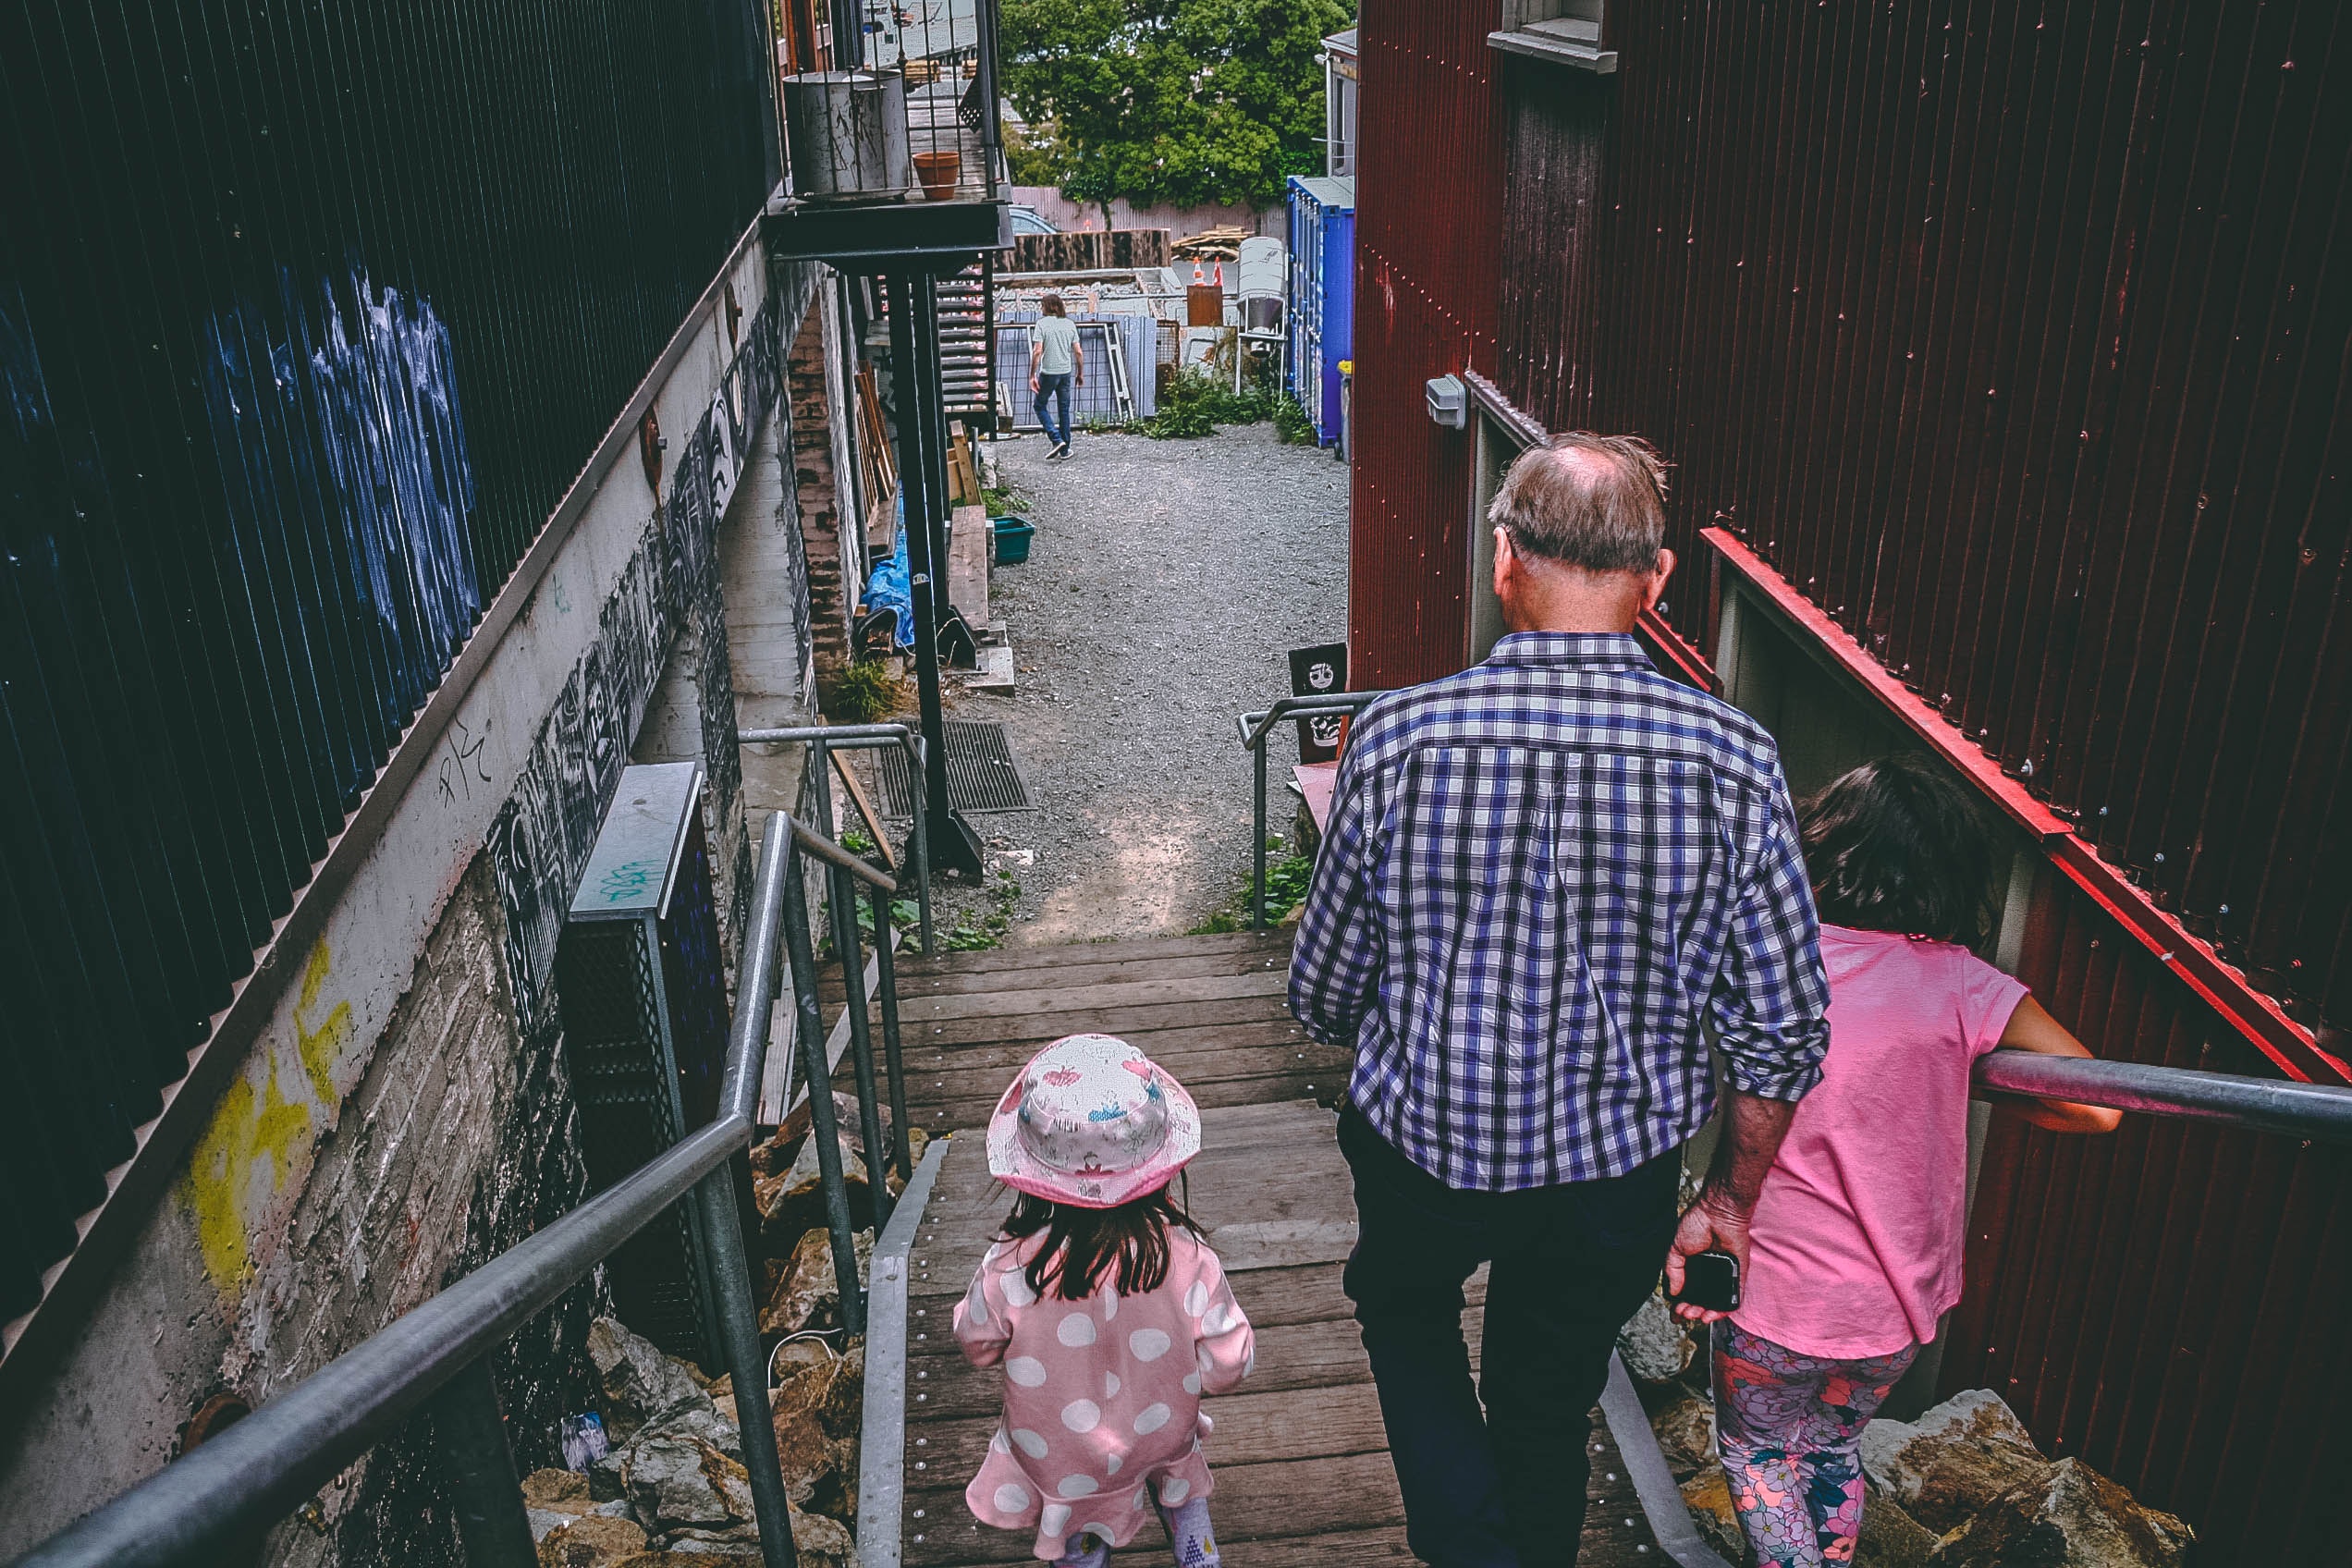
water, waterway, bridge, tree, leisure, vacation, photography, pedestrian, river, canal, plant, handrail, nonbuilding structure, tourism